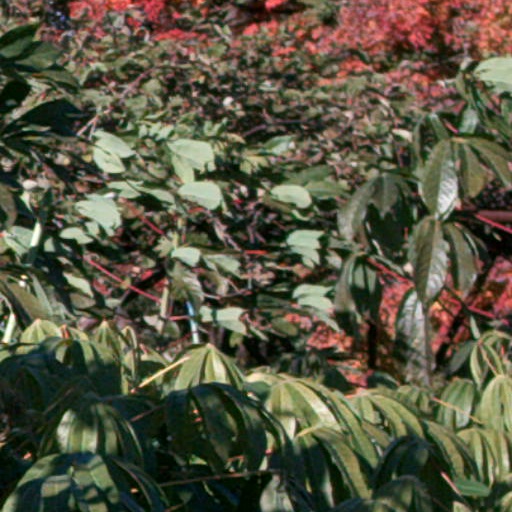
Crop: cassava